Heat (2006 film)

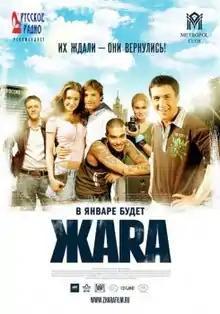
Russian release poster

Heat (stylized as "ЖАRА") is a 2006 Russian teen romantic comedy loosely based on the "Walking the Streets of Moscow", directed by and produced by Fyodor Bondarchuk. "Heat" along with "Wolfhound" became one of the most expensive Russian films in 2006. Additionally, its budget was one third as compared to the advertising campaign.